Cork (city)

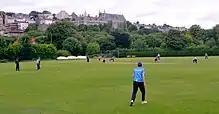
Mardyke, the home of Cork County Cricket Club

The city's road infrastructure improved in the late 20th and early 21st century, including the early 1980s construction of the Cork South Link dual carriageway which links the Kinsale Road roundabout with the city centre. Shortly after, the first sections of the South Ring dual carriageway were opened. Work continued extending the N25 South Ring Road through the 1990s, culminating in the opening of the Jack Lynch Tunnel under the River Lee. The Kinsale Road flyover opened in August 2006 to remove a bottleneck for traffic heading to Cork Airport or Killarney. Other projects completed at this time include the N20 Blackpool bypass and the N20 Cork to Mallow road projects. The N22 Ballincollig dual carriageway bypass, which links to the Western end of the Cork Southern Ring road was opened in September 2004. City centre road improvements include the Patrick Street project—which reconstructed the street with a pedestrian focus. The M8 motorway links Cork with Dublin.